Xerotricha corderoi

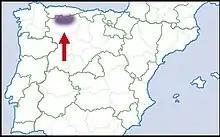
Distribution

It is endemic to mountain ranges from the Asturias and León provinces, in the north of Spain.